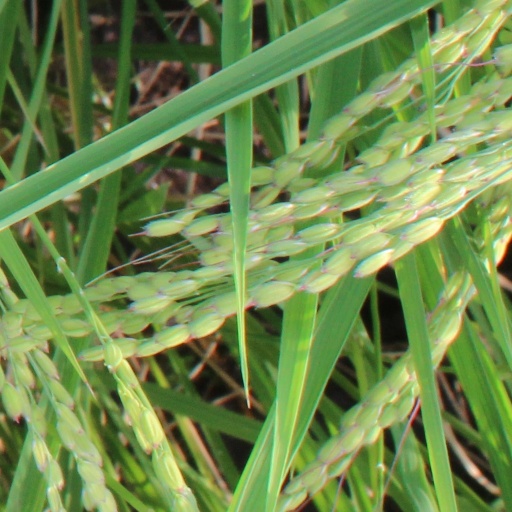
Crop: rice